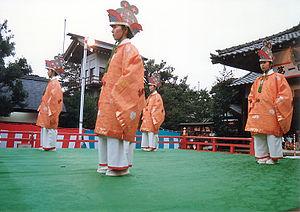
Le gagaku désigne l'ensemble des répertoires de la musique de cour du Japon. Il comprend des répertoires orchestraux, des chants et de la danse, et peut être mis en opposition au zokugaku, la musique folklorique, « populaire ».